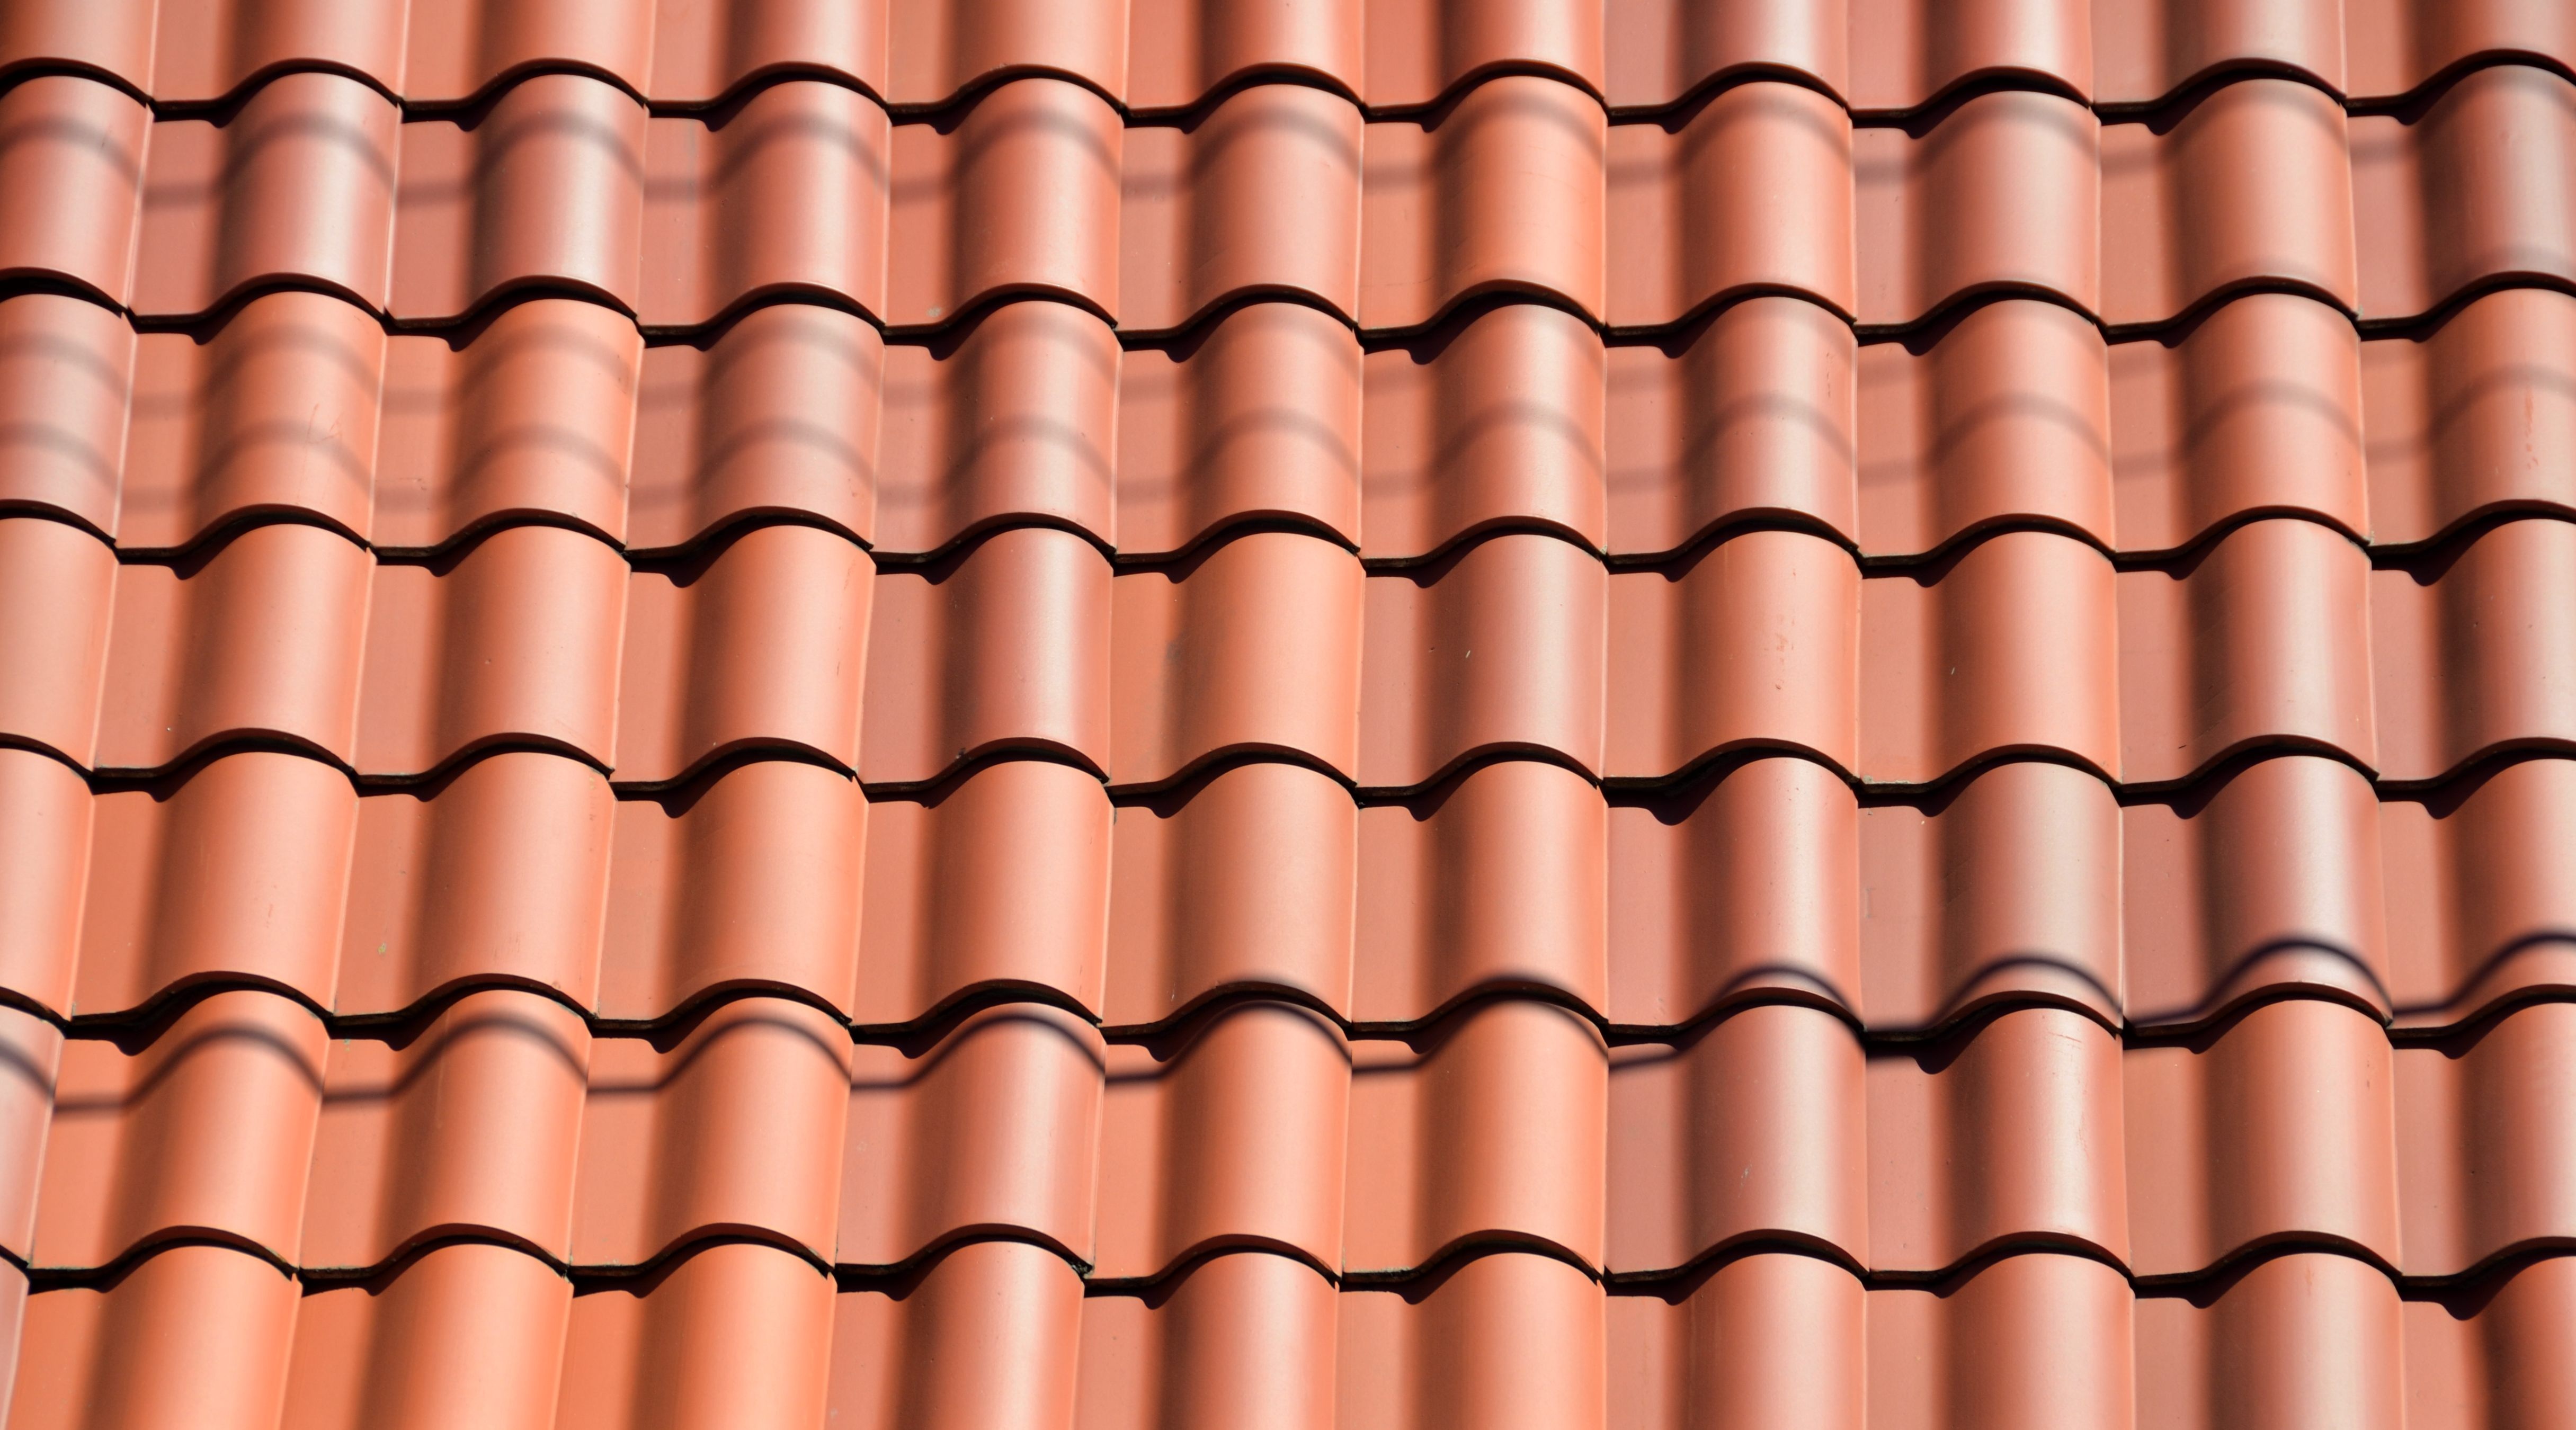
architecture, row, house, texture, roof, building, home, stone, construction, pattern, line, ceramic, curtain, exterior, industry, residential, brick, material, interior design, roofing, font, background, design, shingles, tiles, style, shape, traditional, built, protecting, waterproof, clay tile, window treatment